Kade Dade Diyan Kade Pote Diyan

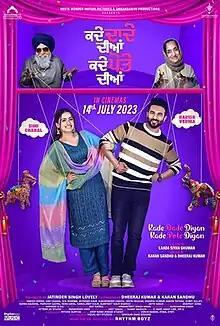

Kade Dade Diyan Kade Pote Diyan is a 2023 Punjabi film directed by Laada Siyan Ghuman and written by Karan Sandhu and Dheeraj Kumar. It stars Harish Verma, Simi Chahal, B. N. Sharma, Seema Kaushal, Dheeraj Kumar and Sukhwinder Chahal. The film was released on 14 July 2023.